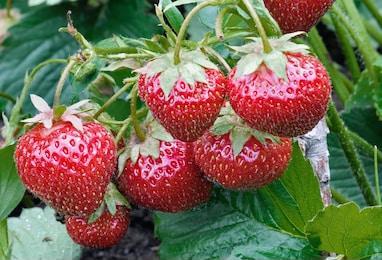
Label: Strawberry